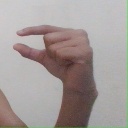
अक्षर: ग